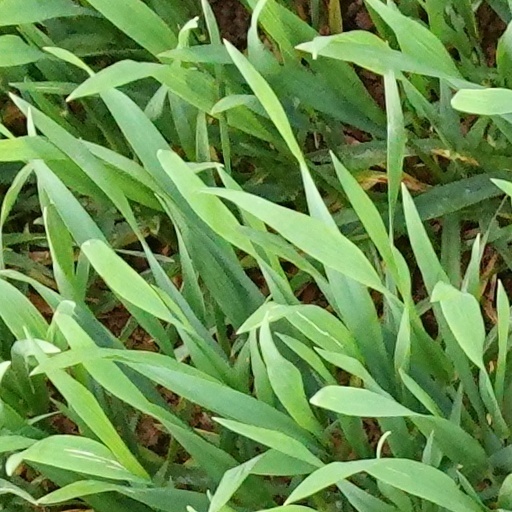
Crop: wheat